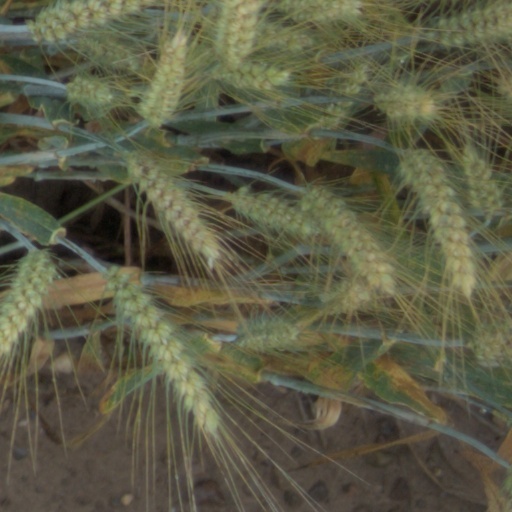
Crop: wheat